Antoinism

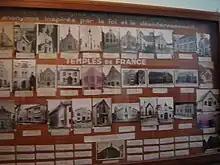
Photographs of the Antoinist temples, exhibited in the porch of each temple

In Belgium, the religion was organized as an association without lucrative purpose (asbl) in 1922 and was immediately registered as organism of public utility on a request of the Department of Justice. It is not recognized as a public worship, because there is no worship of a deity in the ceremonies. Currently headed by a college of "desservants", the religion is legally registered as religious association in France. It was published in the "Journal Officiel de la République Française" of 9 February 1924, and the last modification of the statutes appeared in the JO of 3 August 1988. Antoinist worship has been exempt from property taxes on the public part of its buildings since 1925 in Belgium and in France since 1934.